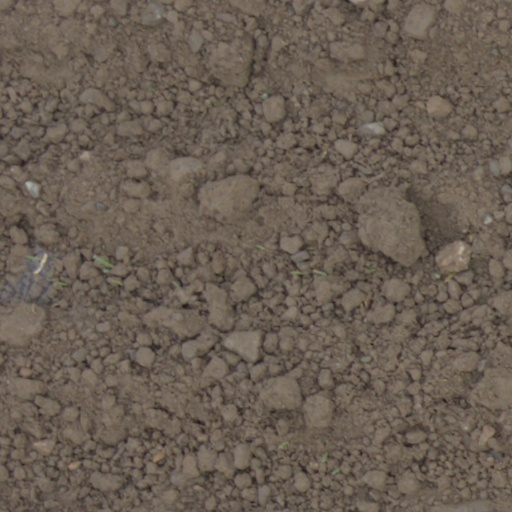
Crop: wheat